Live in Rio (RBD video)

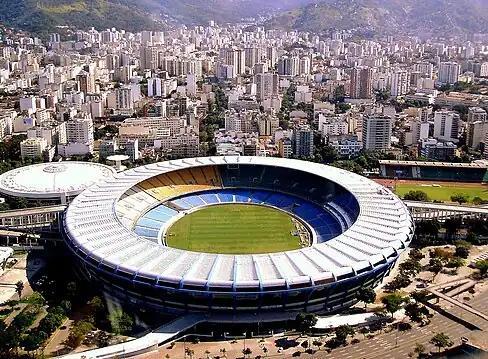
The Maracanã Stadium, where the concert was recorded

In 2006, RBD band member Anahí confirmed the recording of the live concert DVD at the Maracanã Stadium, stating: "Imagine our excitement, RBD will record their new live album in the Maracanã Stadium. I think it is a gift for the people who truly love us, plus I have so much faith in that concert and very soon you will be able to see it (in DVD) so you can see what happened."